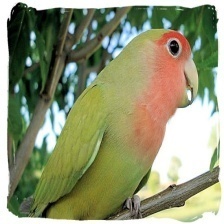
Species: ROSY FACED LOVEBIRD
Scientific name: AGAPORNIS ROSEICOLLIS